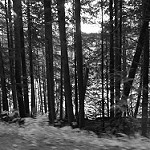
Label: B & W